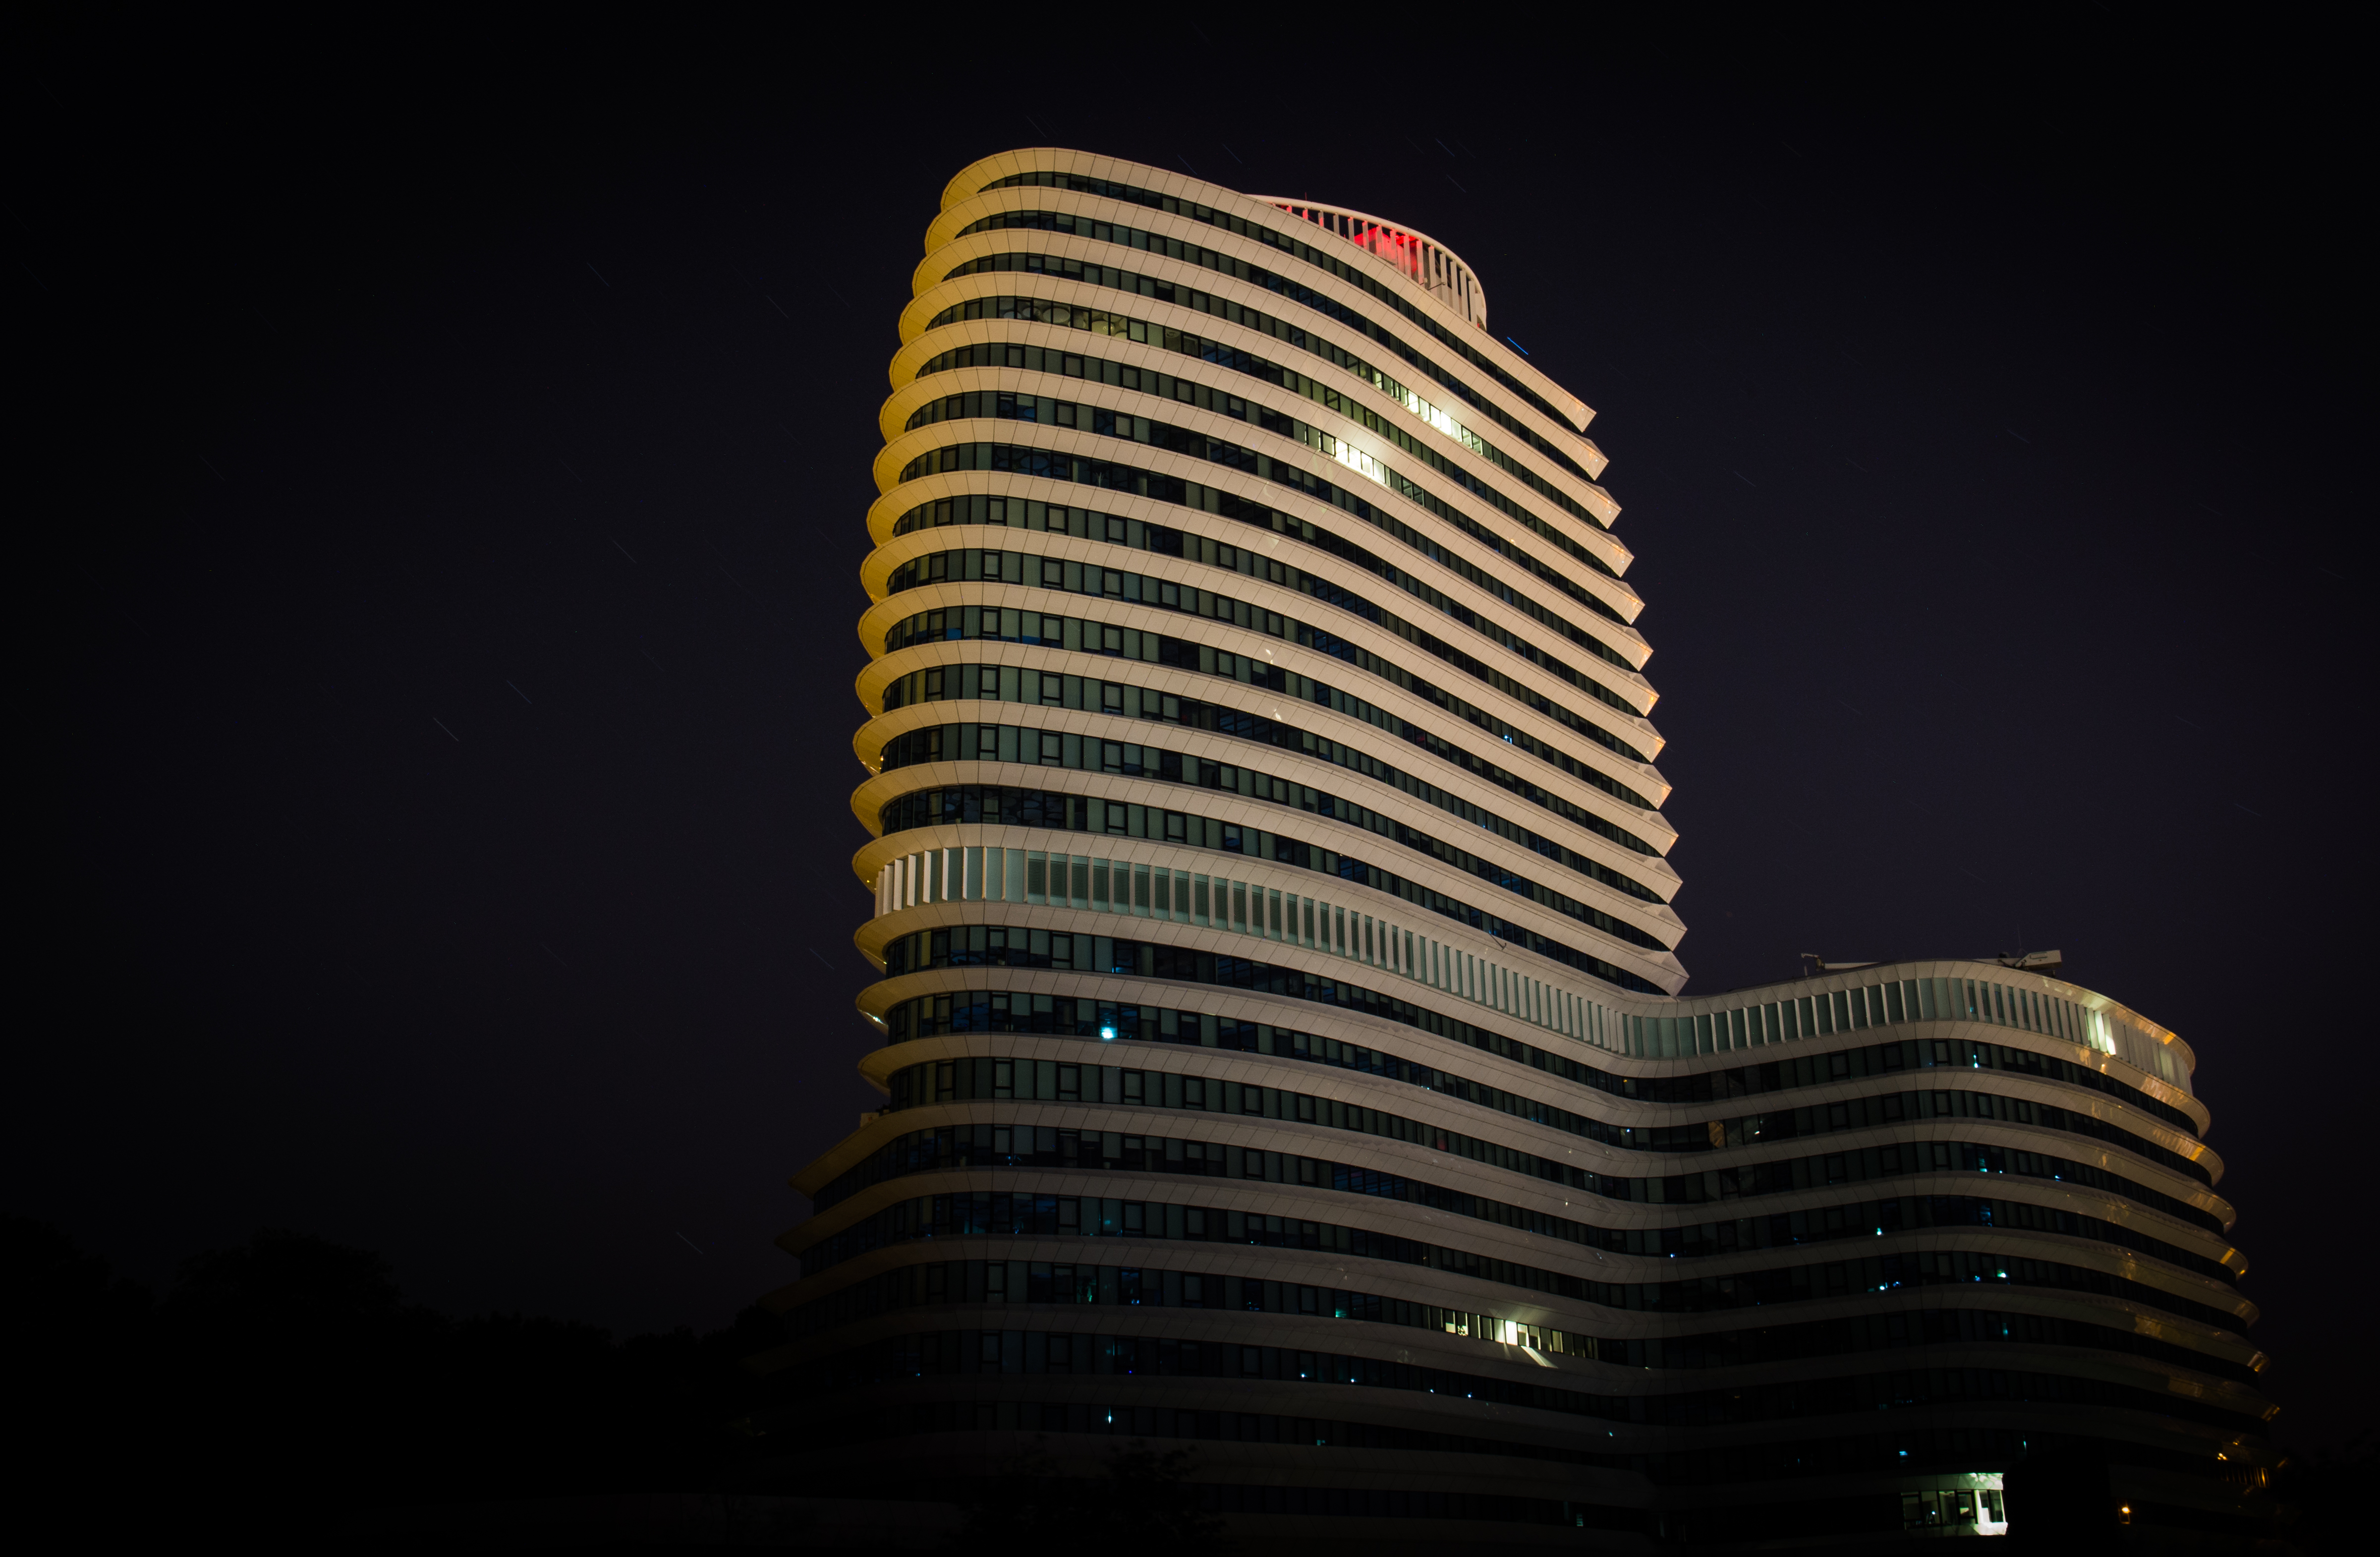
light, architecture, sky, skyline, night, building, city, skyscraper, cityscape, line, reflection, tower, darkness, tower block, symmetry, shape, metropolis, metropolitan area